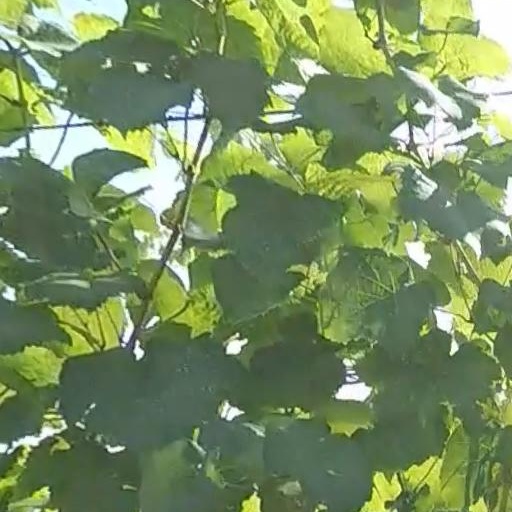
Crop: grape